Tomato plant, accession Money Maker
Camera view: horizontal (90 deg, fisheye); turntable rotation: 180 degrees
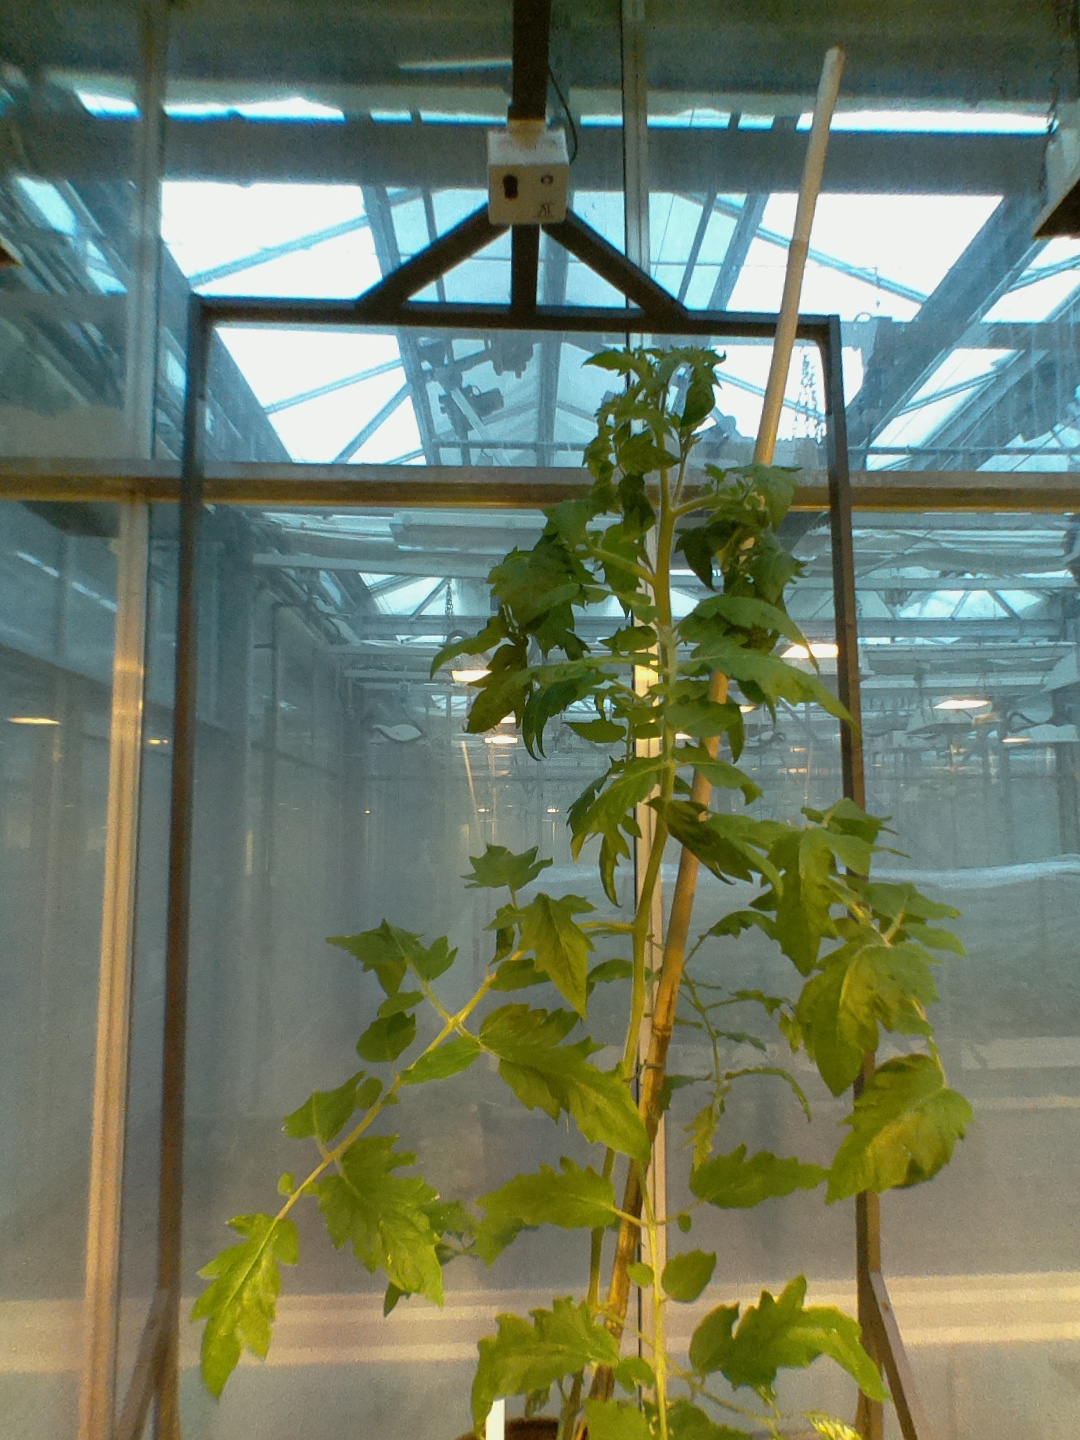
BBCH growth stage 17: 14 of true leaves visible